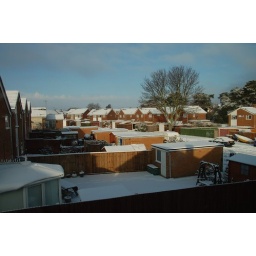
The view from my office window across the estate in the sun and snow